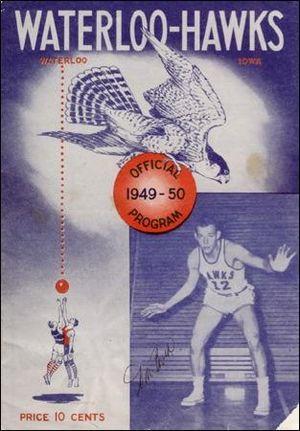
Les Hawks de Waterloo étaient une équipe de basket-ball des ligues National Basketball League, puis de National Basketball Association et enfin de National Professional Basketball League. Elle a disparu en 1951.